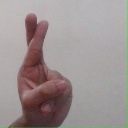
अक्षर: र